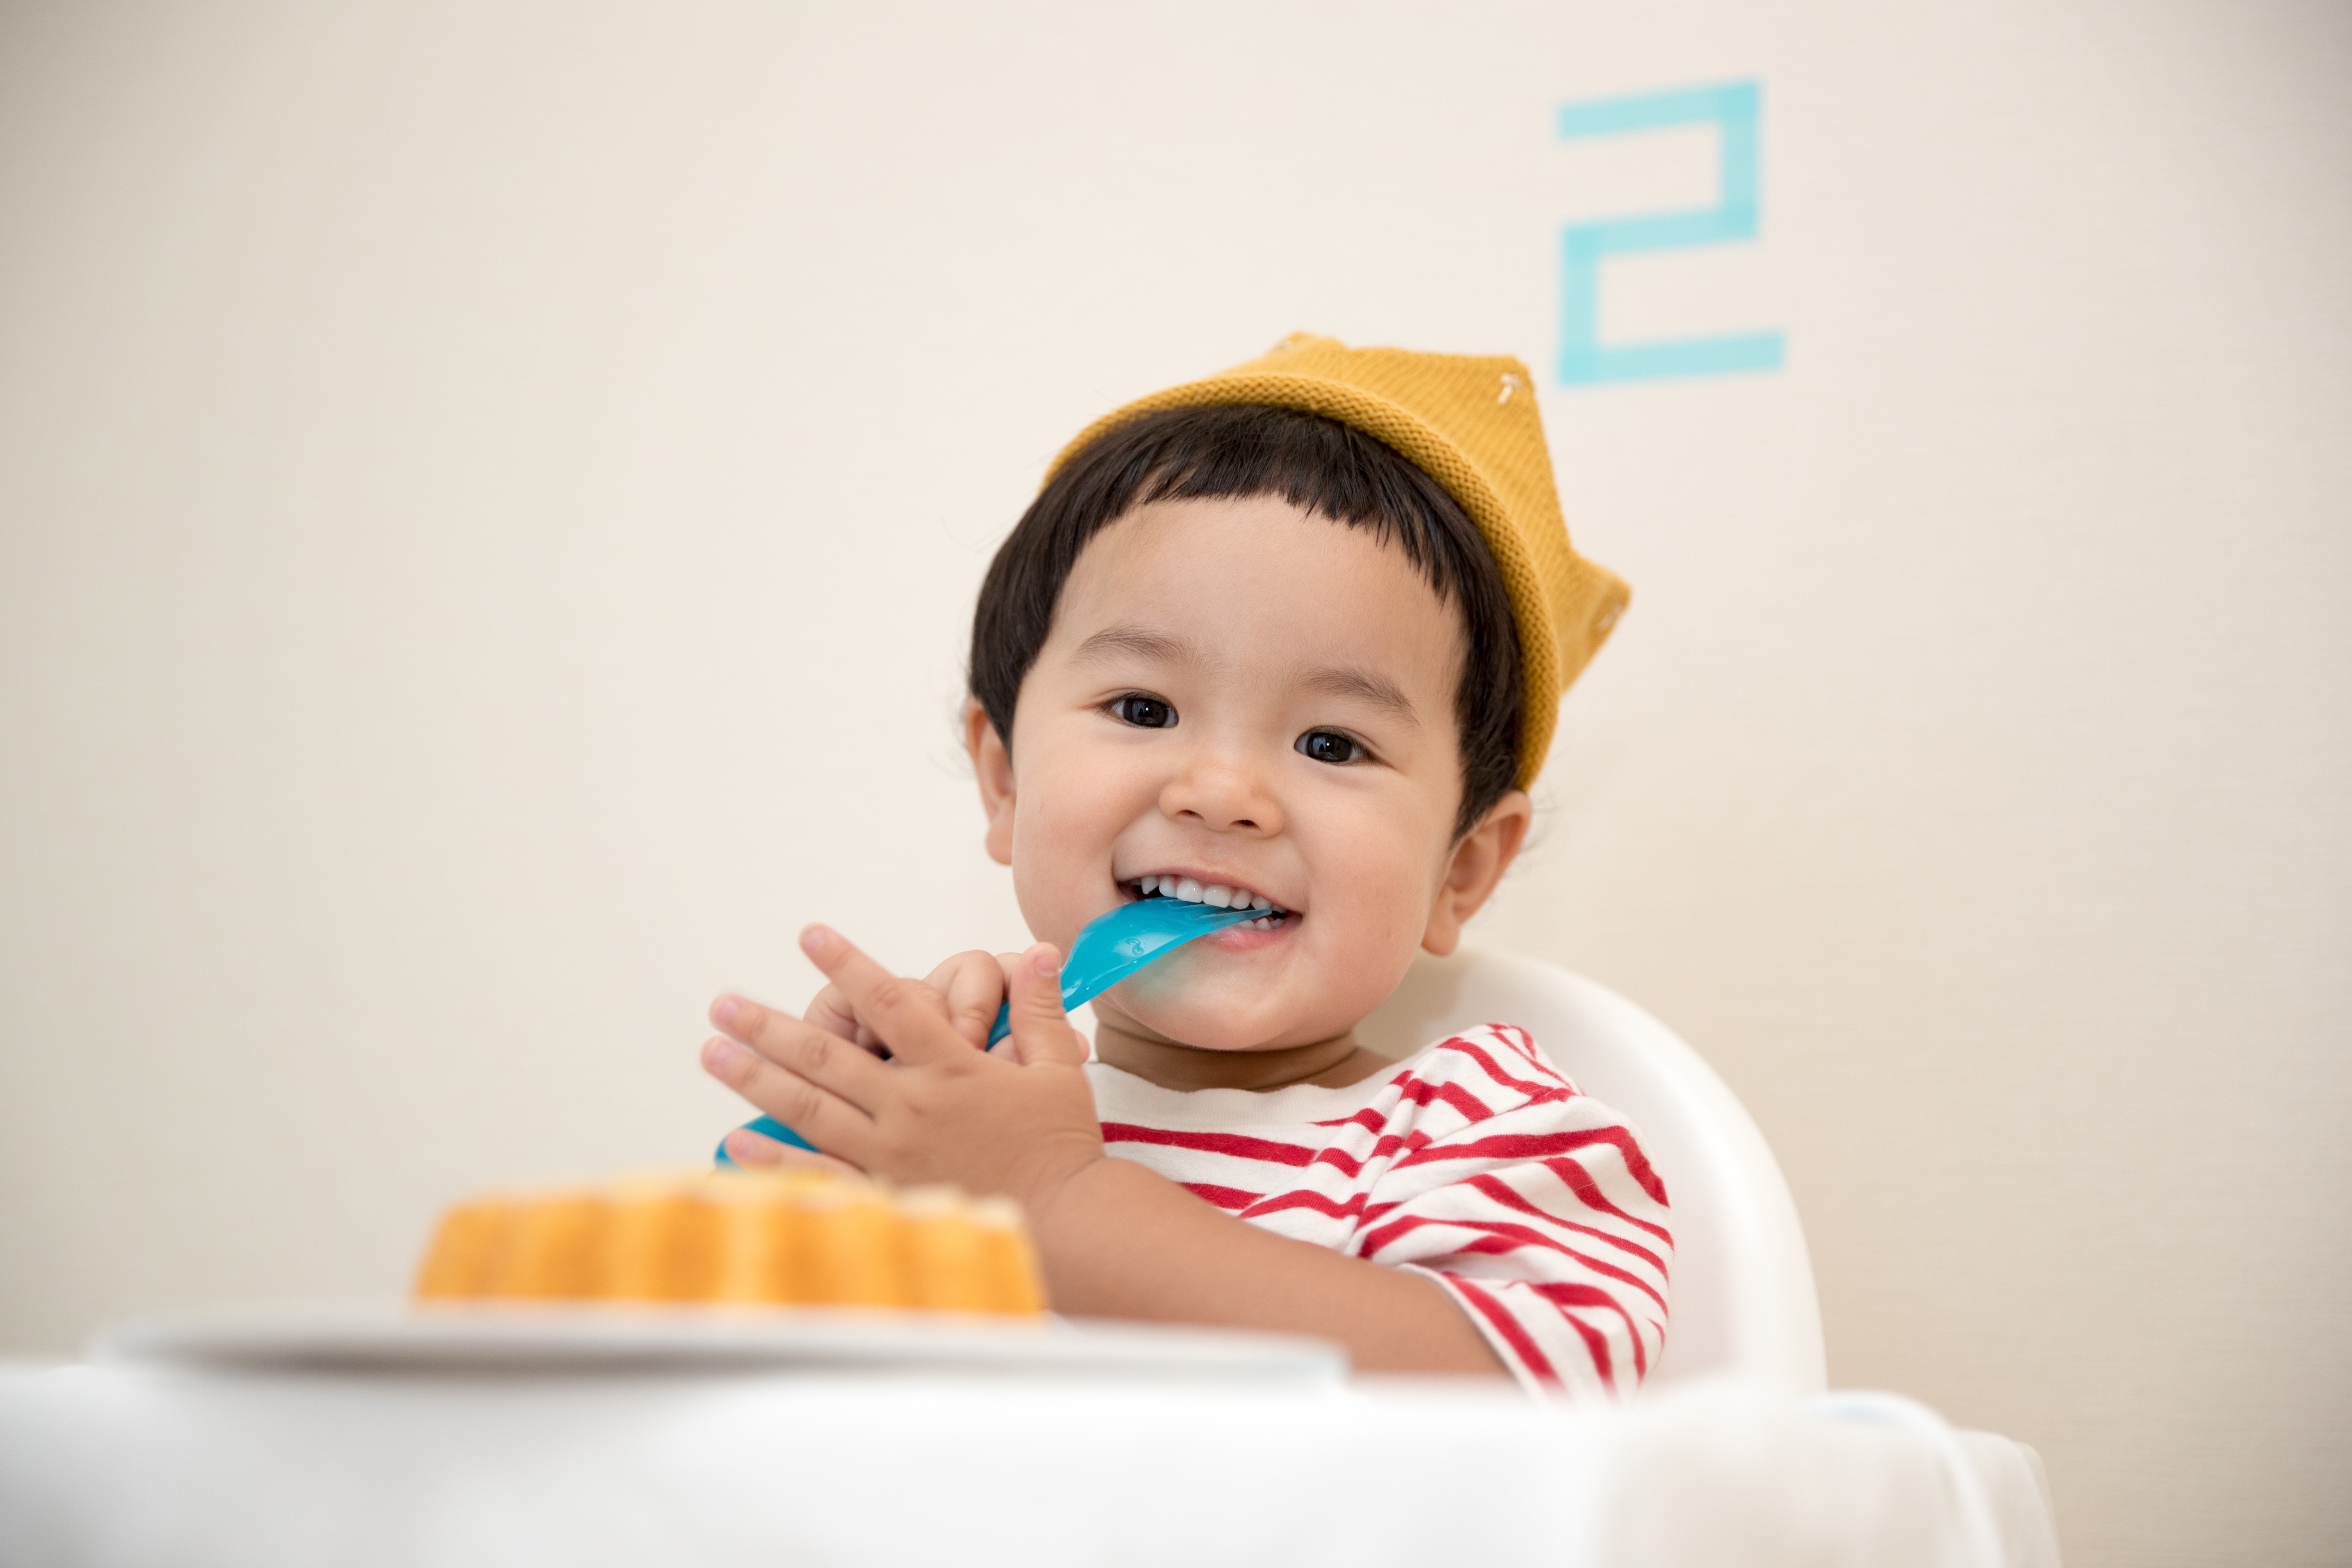
person, people, kid, child, facial expression, smile, eating, happy, infant, toddler, skin, laughter, birthday, tooth, human action